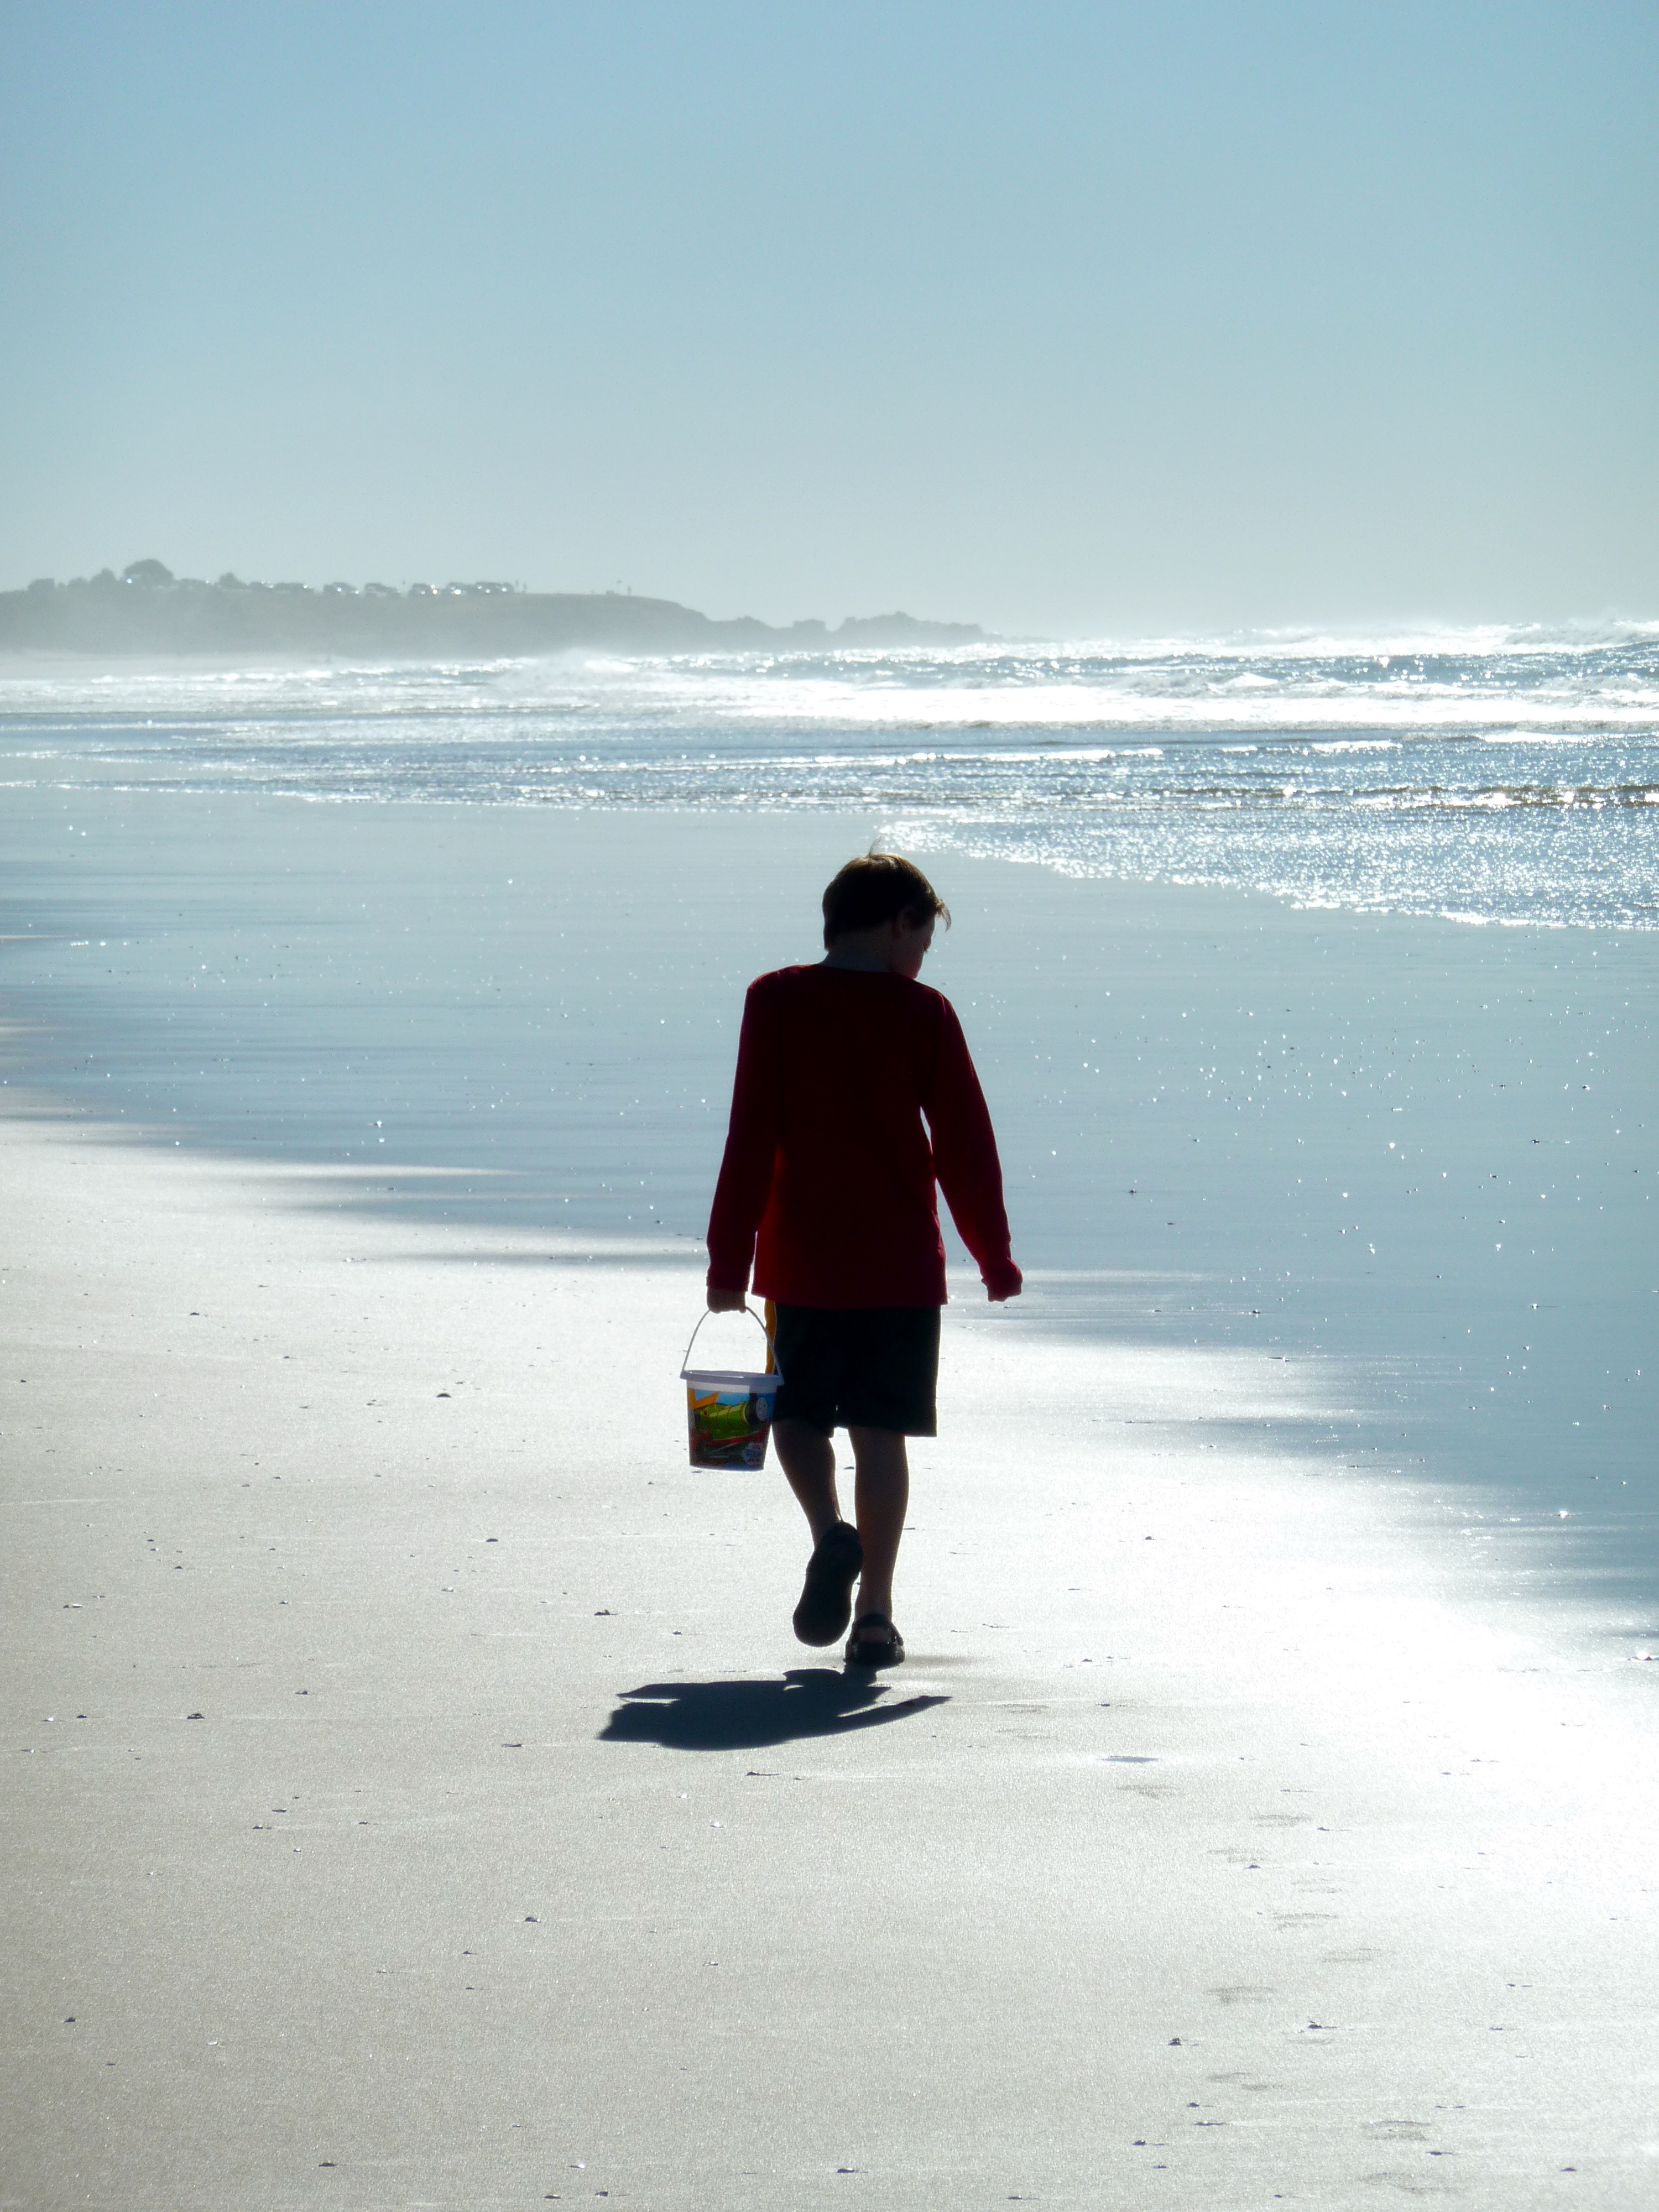
beach, sea, coast, water, sand, ocean, horizon, winter, shore, wave, boy, alone, vacation, seaside, walk, seascape, season, body of water, bucket, sports, boardsport